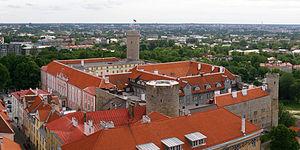
Le château de Toompea ou le château danois est un édifice historique situé sur la colline de calcaire de Toompea, dans la partie centrale de Tallinn, capitale de l'Estonie.
Tallinn est la capitale de l’Estonie et le principal port du pays. Elle est située sur la côte du golfe de Finlande, qui fait partie de la mer Baltique. Son ancien nom, en usage jusqu’en décembre 1918, est Reval en allemand, ou Revel en russe, qu’on désignait alors en français sous la forme Réval.